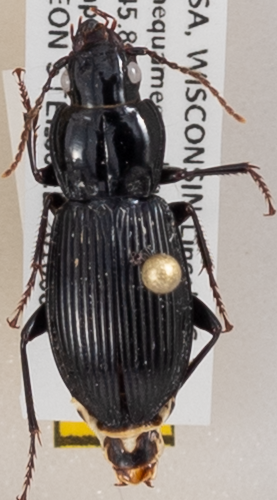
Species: Pterostichus novus
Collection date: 2018-08-07
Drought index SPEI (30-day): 0.48
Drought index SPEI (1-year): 0.142
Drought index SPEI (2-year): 2.01